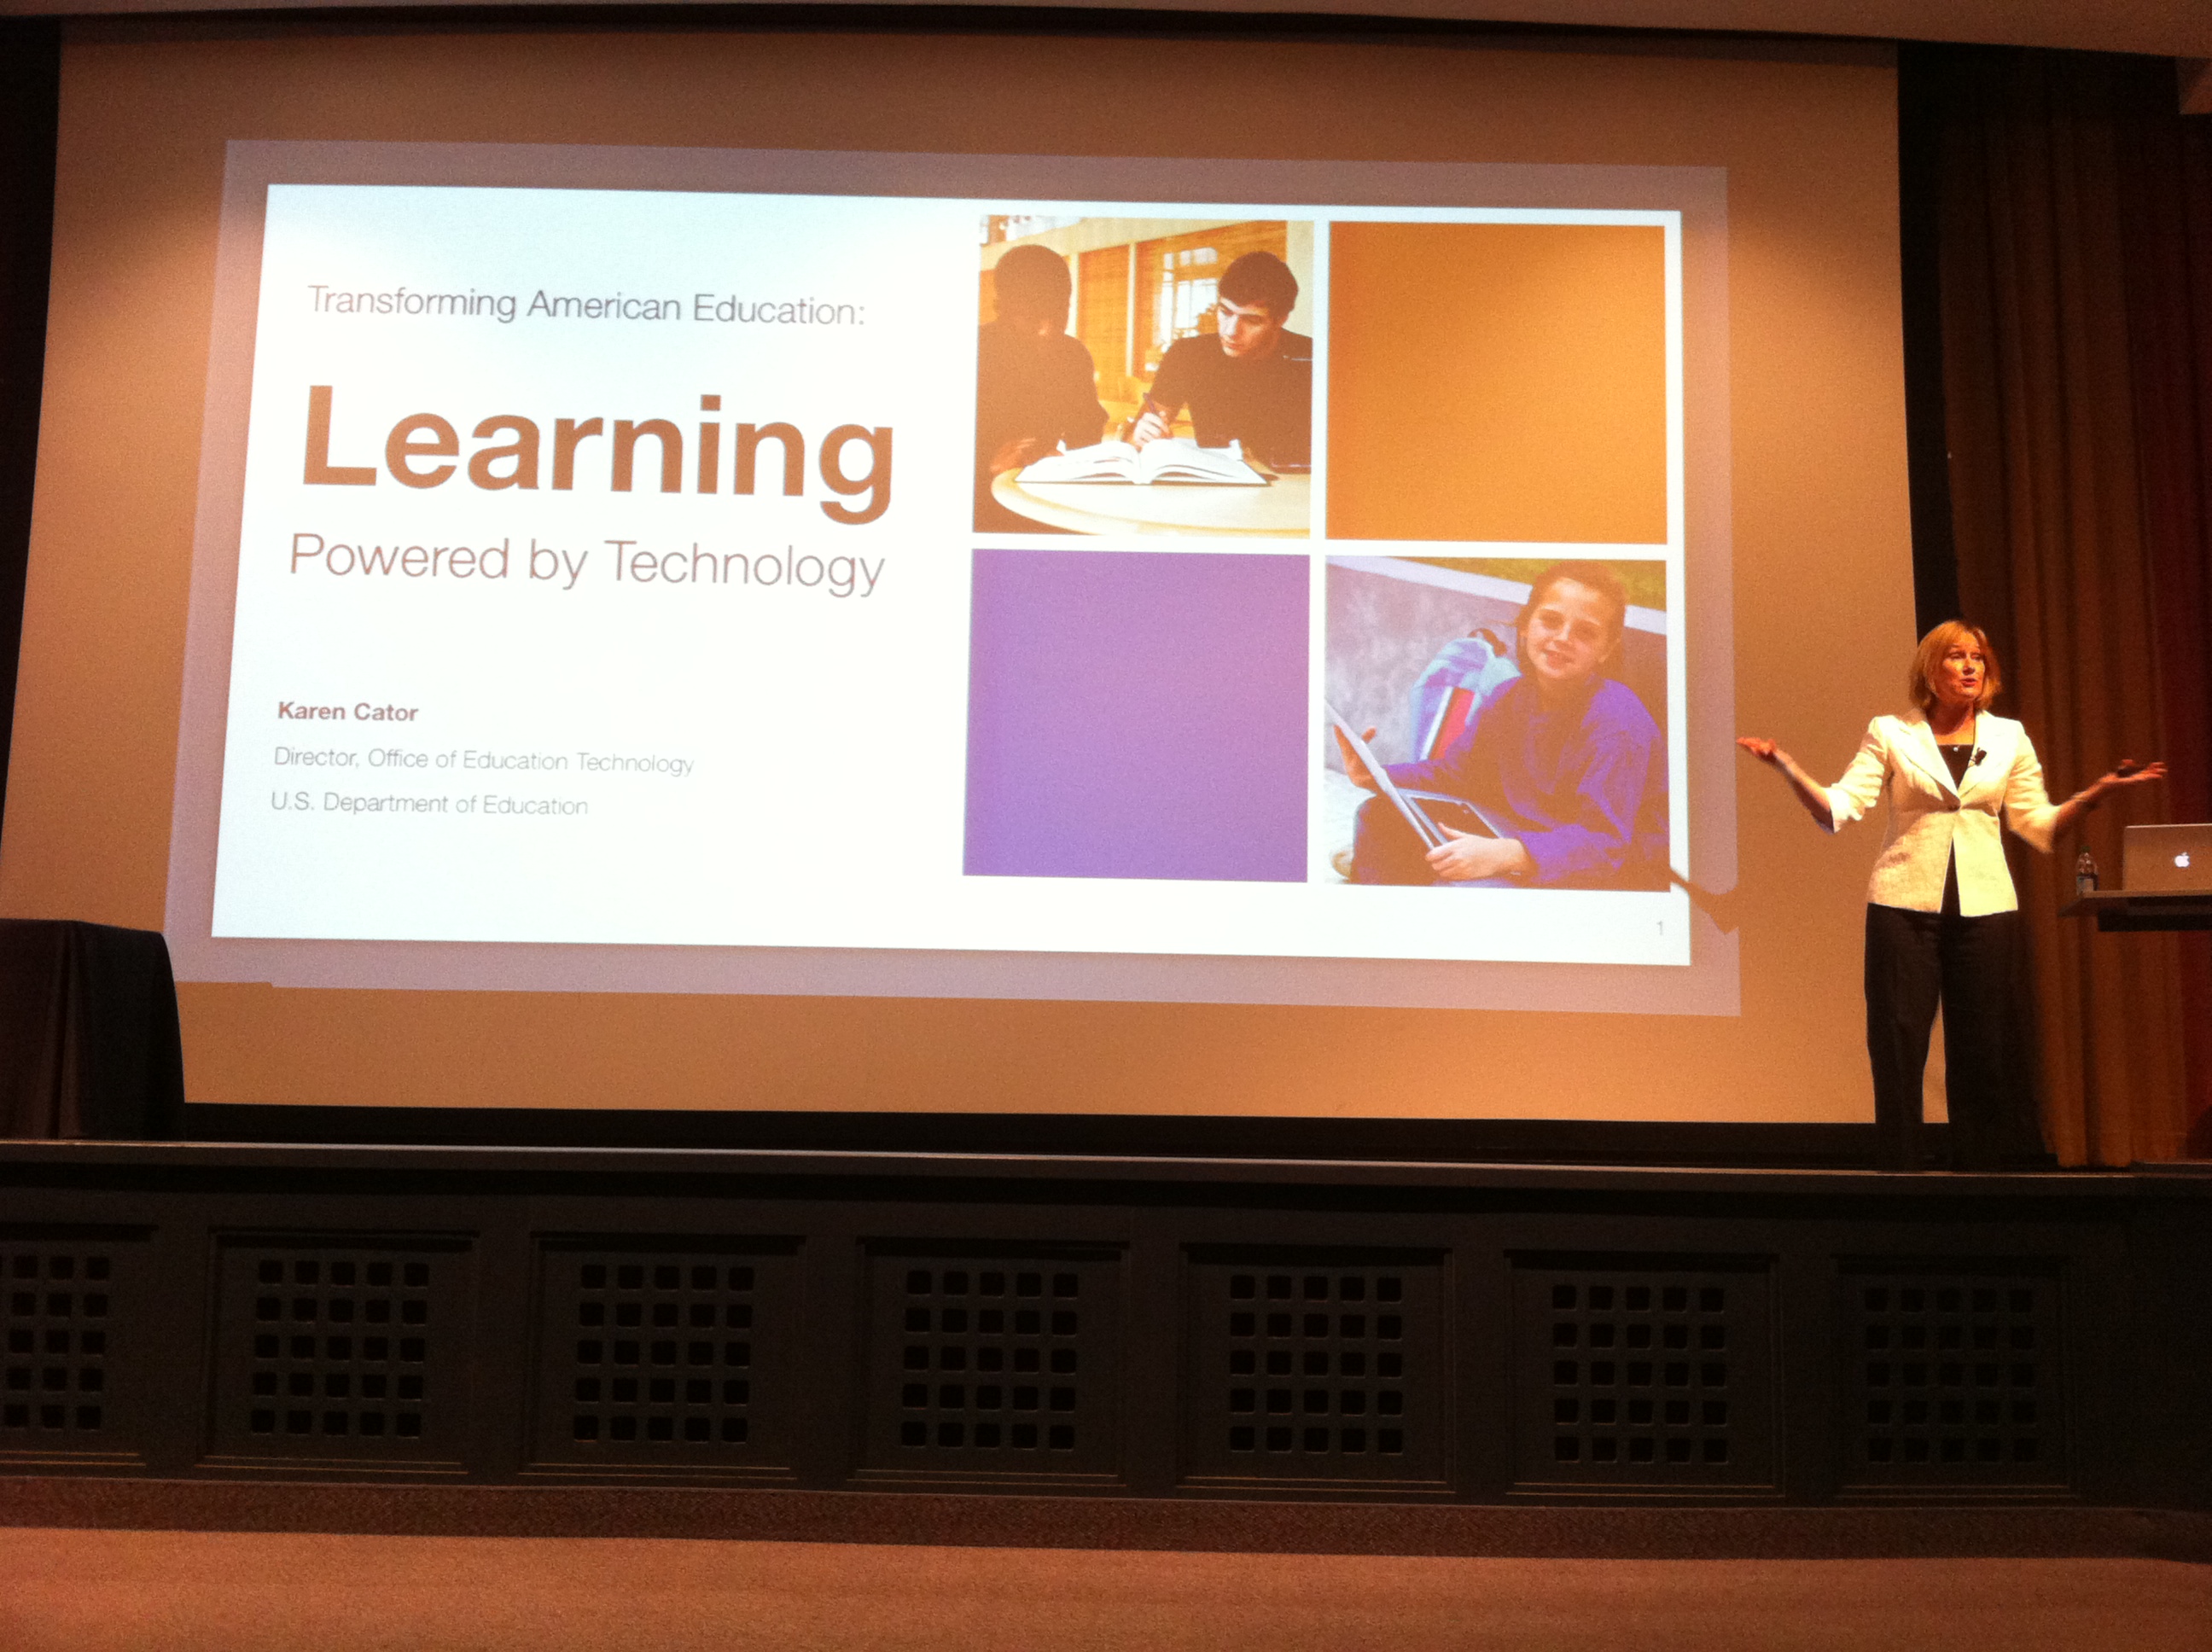
brand, presentation, mec2011, academic conference